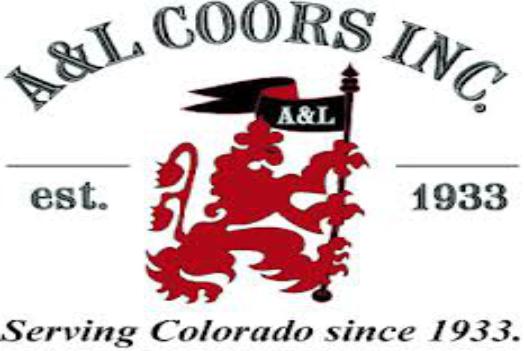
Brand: Coors
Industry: Food